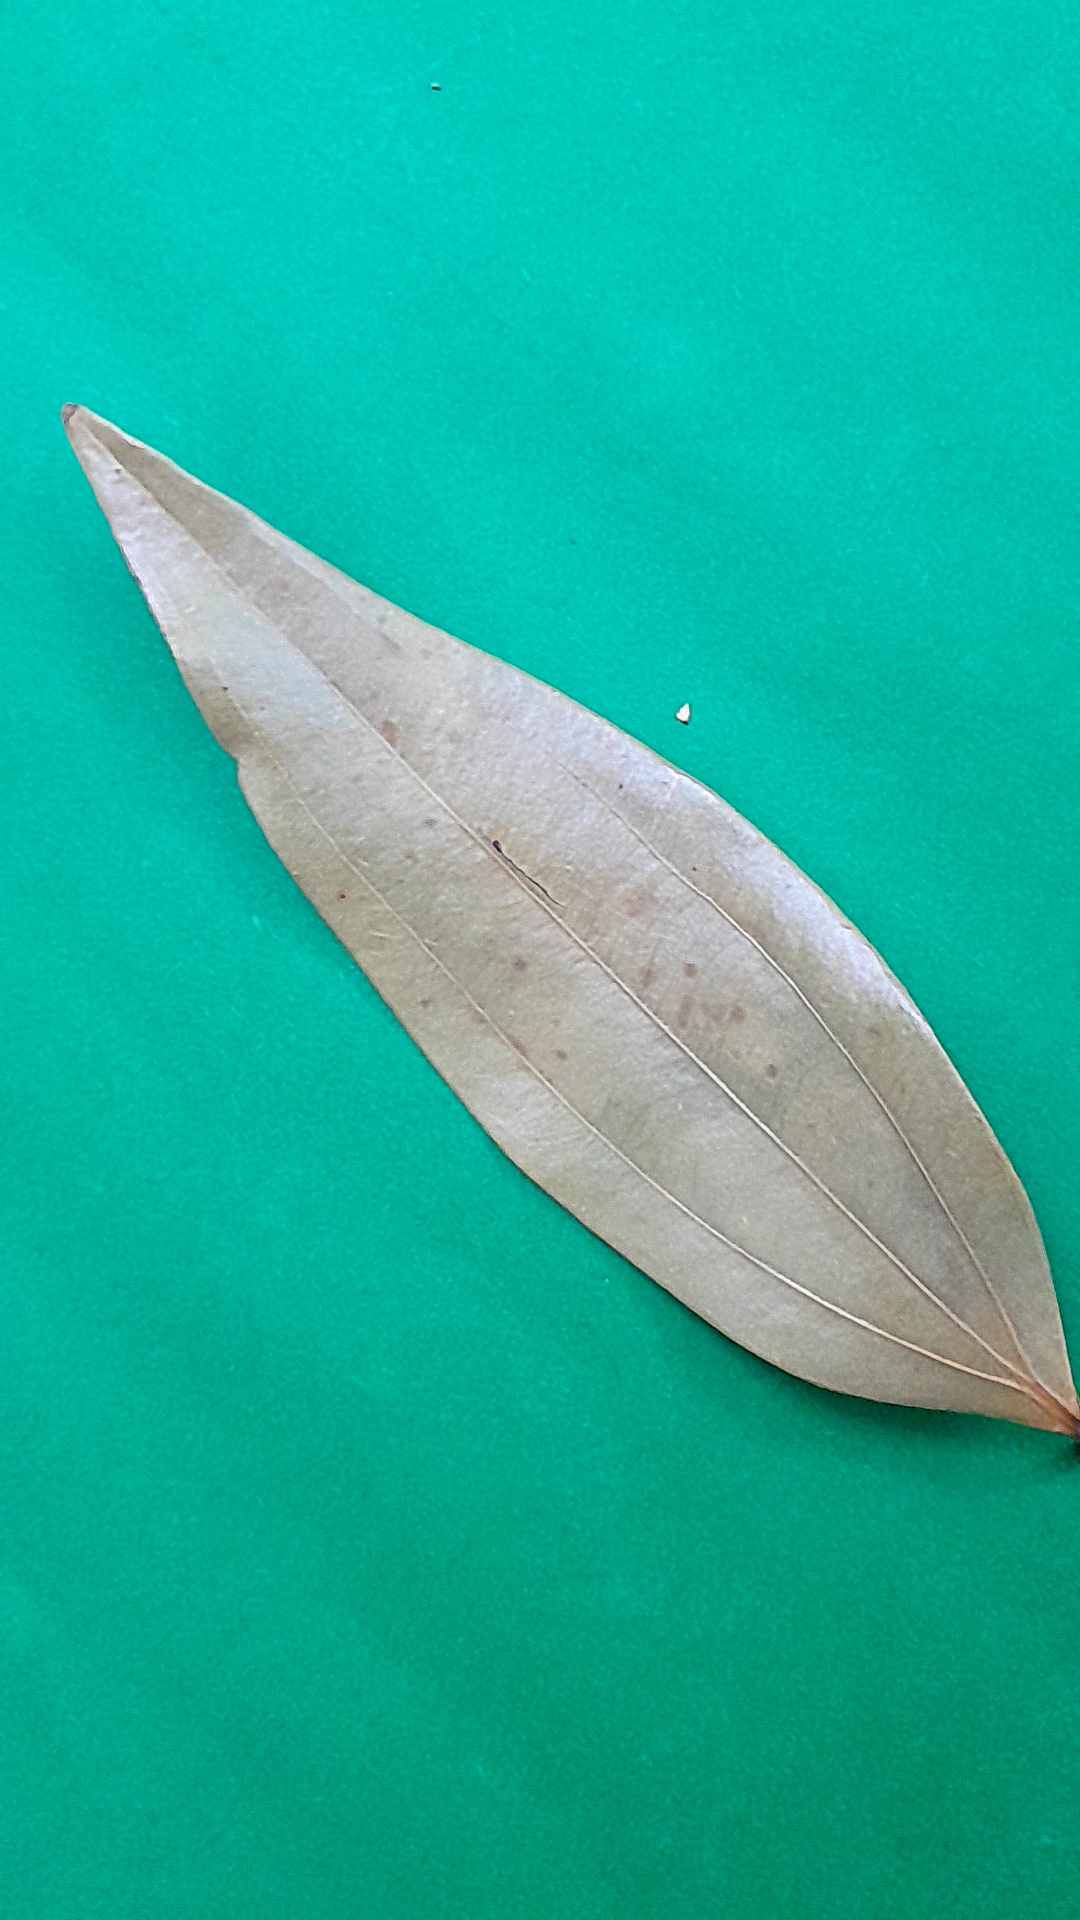
Label: Dry Leaf